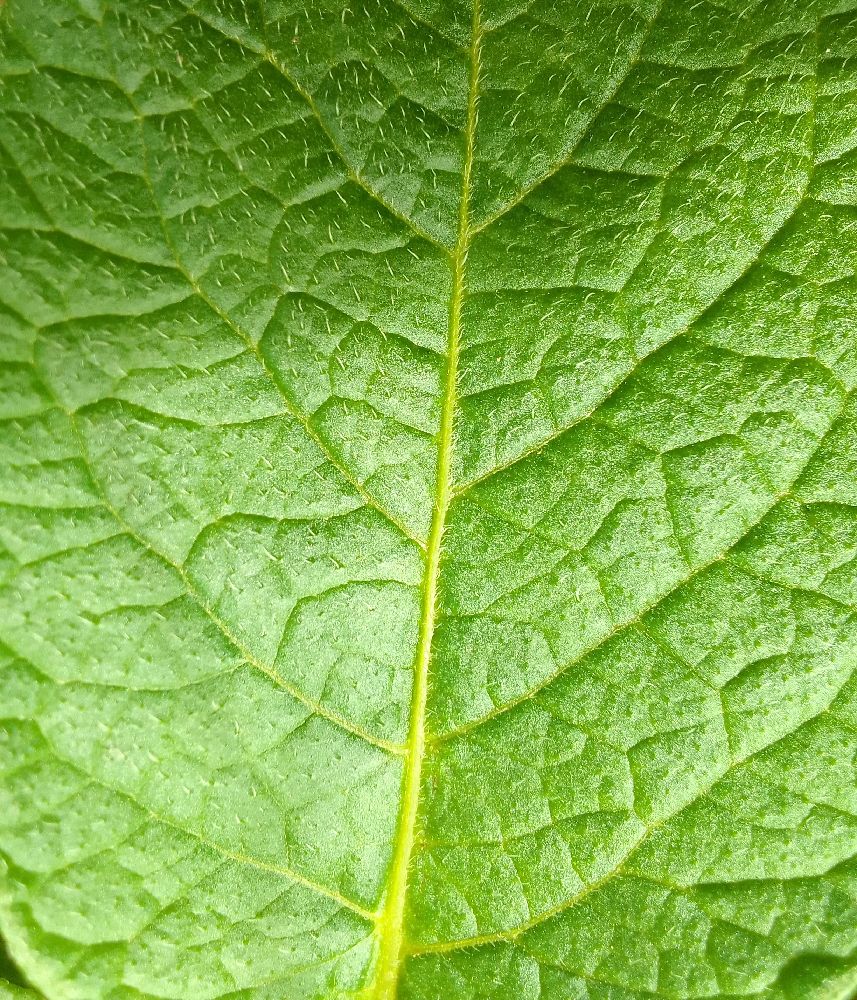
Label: Healthy